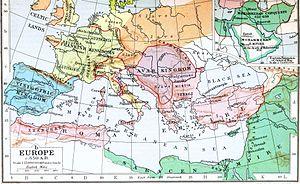
Le VIIᵉ siècle en Occident est une période de consolidation sociale, qui prolonge le VIᵉ siècle sur fond de guerres successorales et d'instabilité politique.